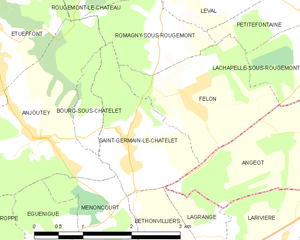
Carte des communes françaises Saint-Germain-le-Châtelet